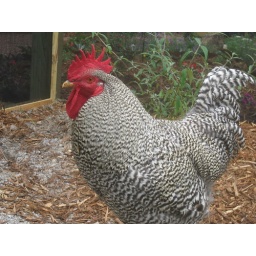
This dude thinks he's in charge of the butterfly house